Dutchess County Historical Society

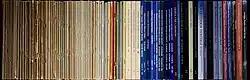
Dutchess County Historical Society Yearbooks have been published since 1914.

Dutchess County Historical Society, located in Rhinebeck, New York, was formed in Pleasant Valley, New York May 26, 1914 and received its Charter from the Regents of the University of the State of New York in 1918. Its mission is to discover, preserve and share the local area's history and artifacts from the time of its earliest people to the present.